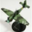
Label: airplane